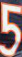
Number: 5